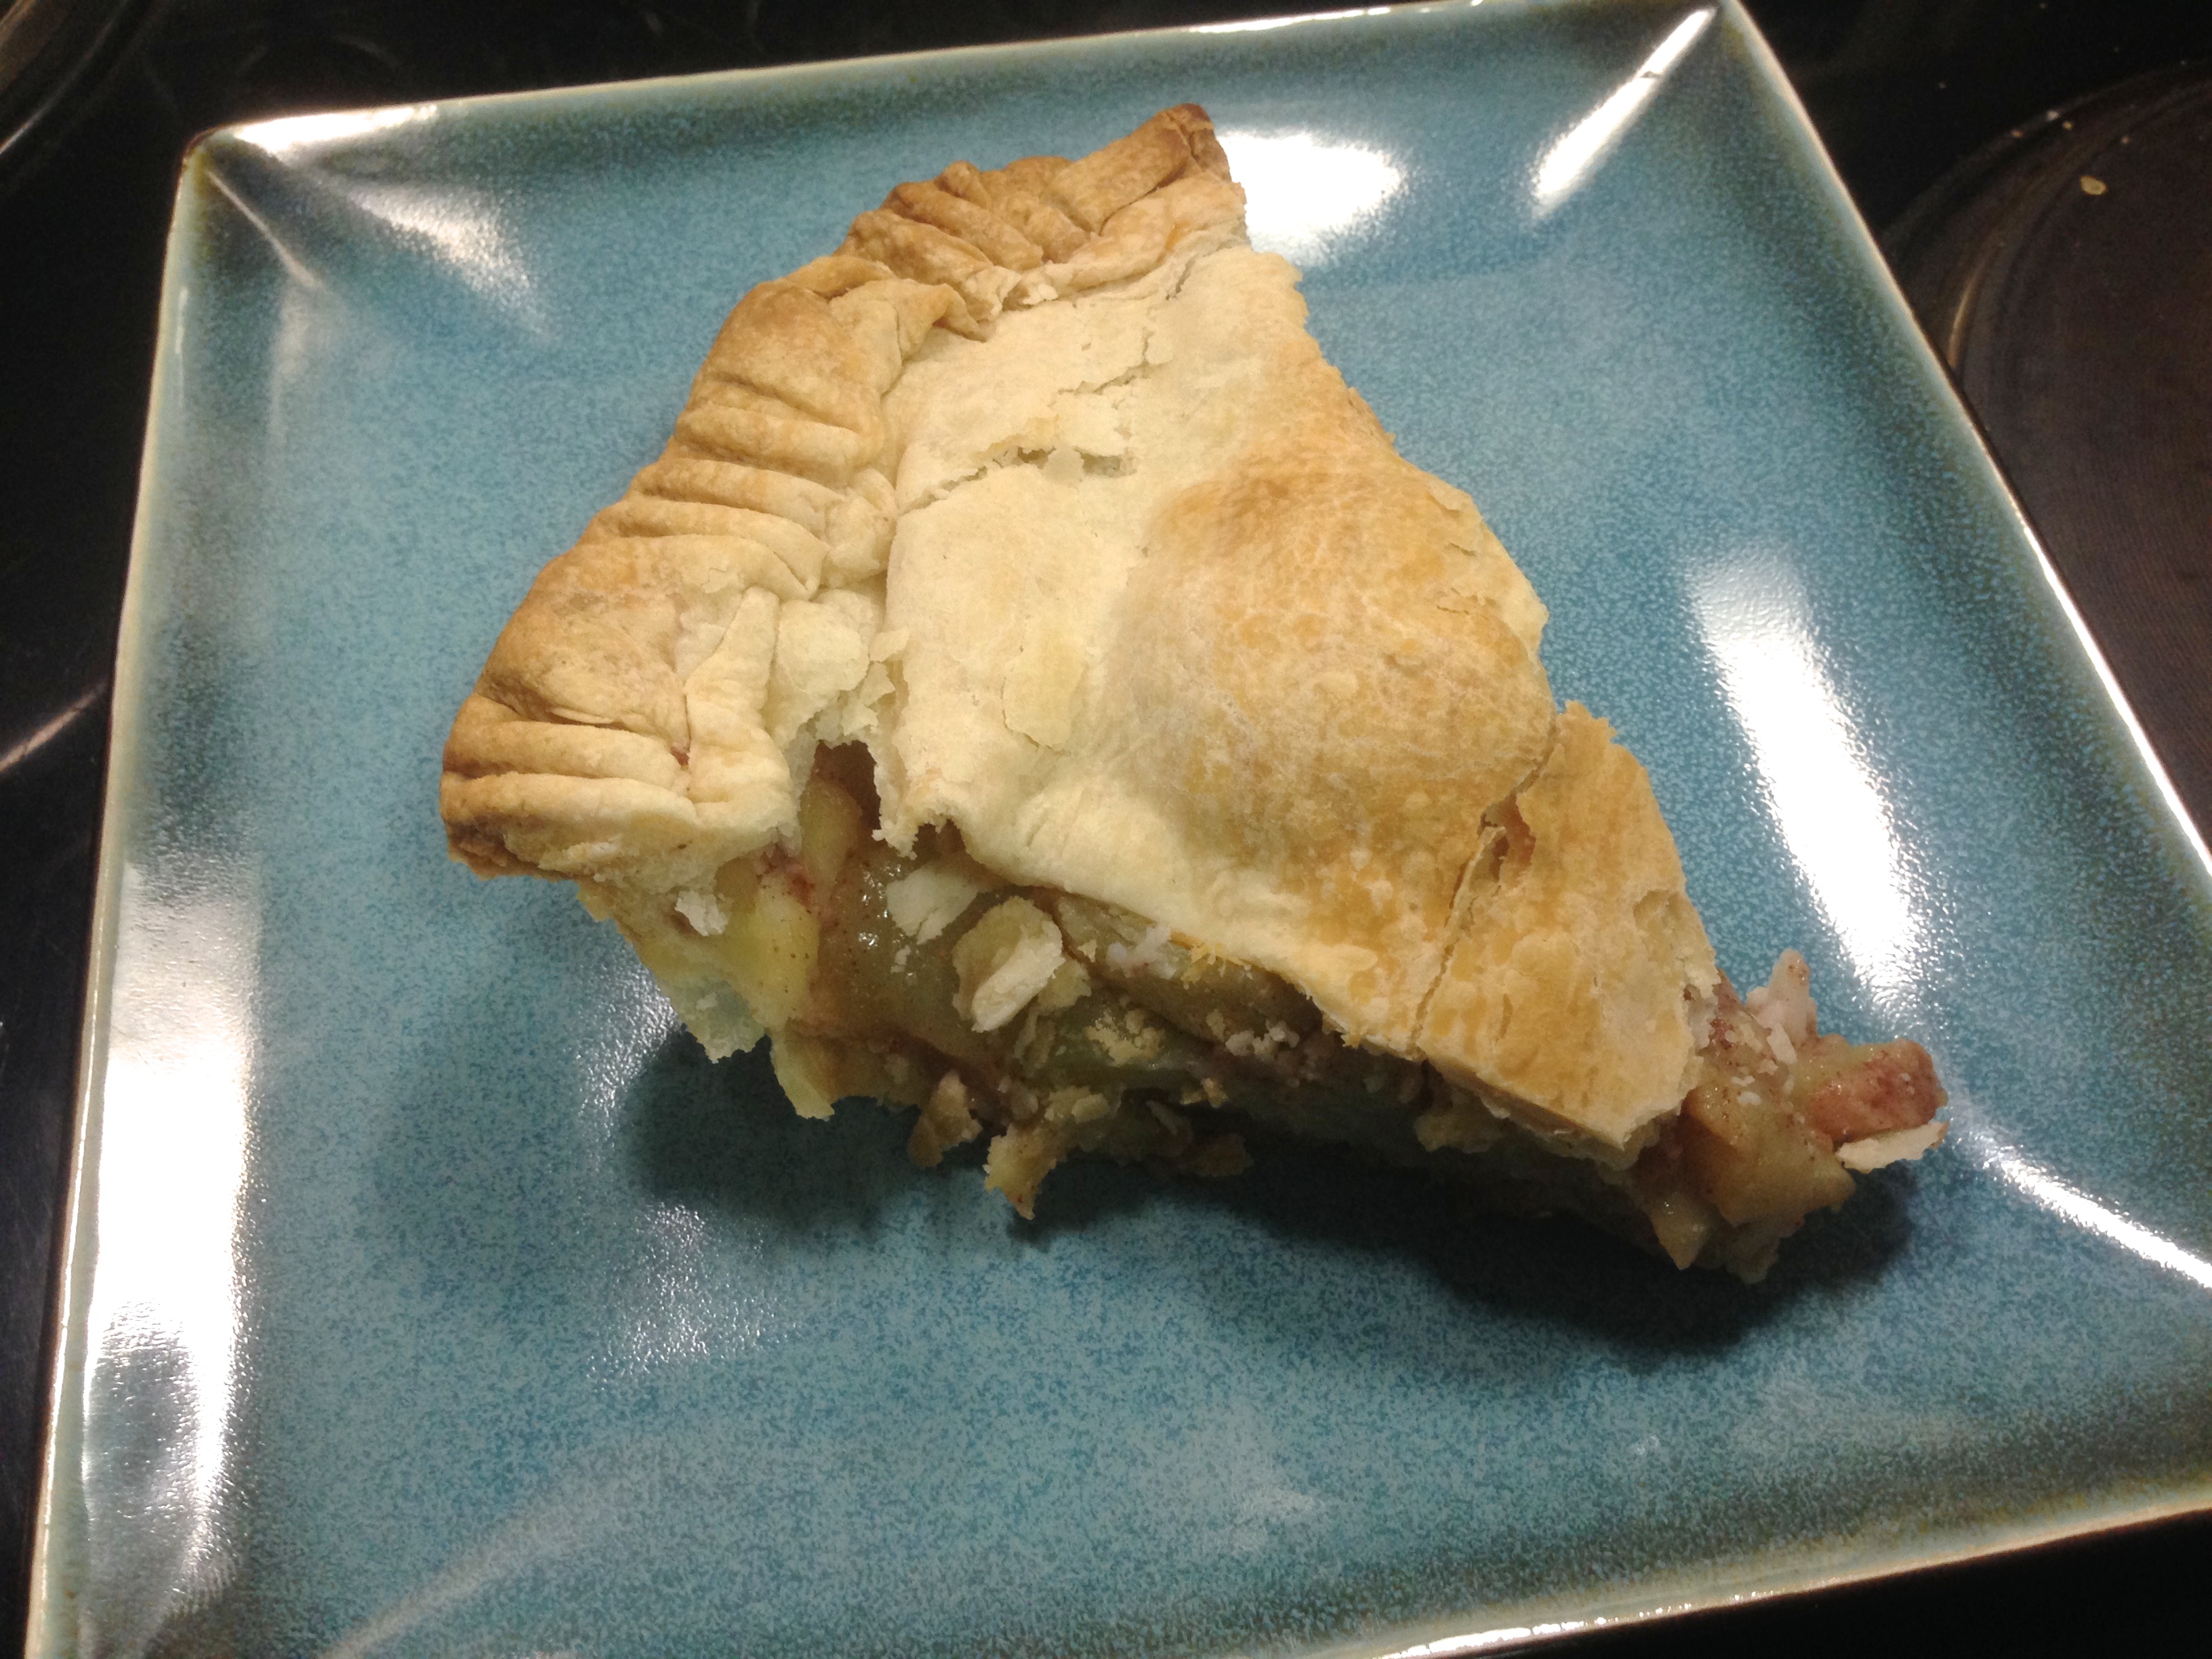
dish, meal, food, produce, breakfast, baking, dessert, cuisine, pie, baked goods